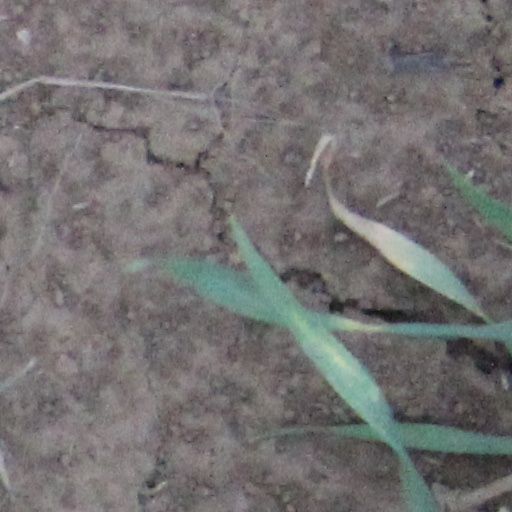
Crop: wheat